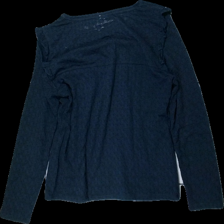
View: back
Type: Sweater
Category: Ladies
Brand: Not in the list
Brand text on label: Vila
Colors: Blue
Material: 82% polyester, 18% cotton
Pattern: Other
Cut: C-collar, Regular
Size: M
Season: All
Stains: Minor
Damage: Stained
Damage location: top center
Price range: 50-100
Recommended usage: Export
Comment: Washed out, stained